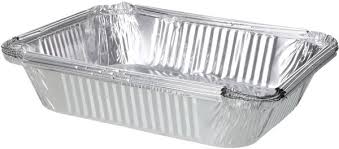
Waste category: metal